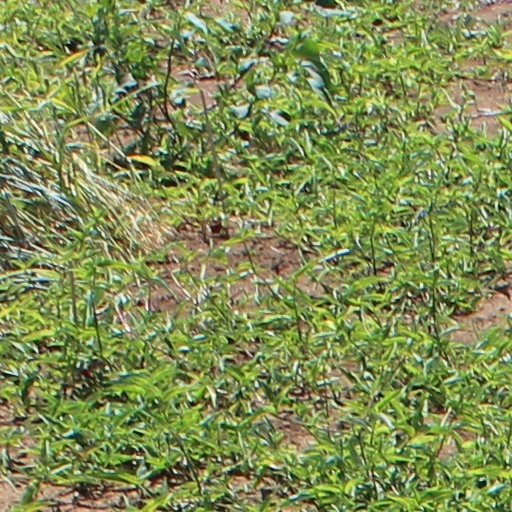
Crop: wheat